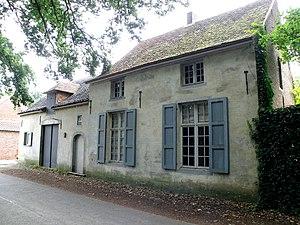
Sint-Katelijne-Waver (prov. Antwerpen, België). Kasteel Rozenhouthof, bijgebouwen aan de Kuikenstraat.